Terror in Rome

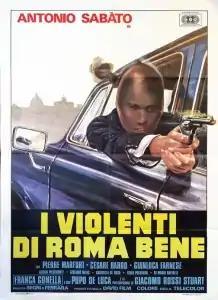

Terror in Rome, also known as "Violence for Kicks", is a 1976 Italian "poliziottesco" film. written and directed by Sergio Grieco and Massimo Felisatti, credited as Segri & Ferrara. It is loosely inspired by the Circeo massacre, in which three young men abducted, and then raped and tortured, two young women over a two-day period.